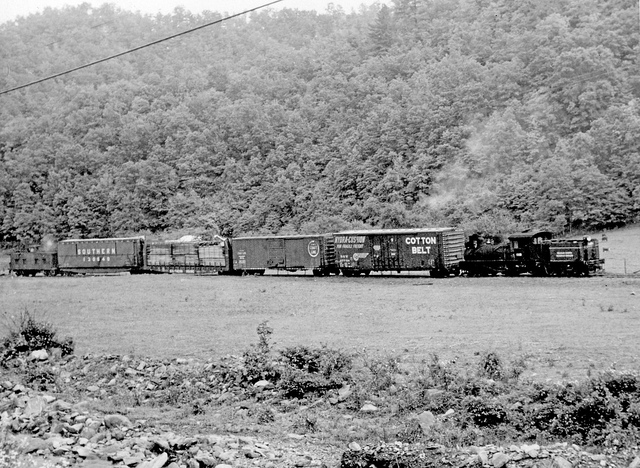
A black and white image of a vintage locomotive, train cars and caboose on tracks a the base of a tall hill.

Locomotive train traveling inside countryside carrying many cars.

A steam train with several cars rolling down the track.

A train traveling down tracks next to a lush green forest.

a long cargo train is on some tracks